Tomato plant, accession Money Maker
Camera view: vertical (180 deg); turntable rotation: 120 degrees
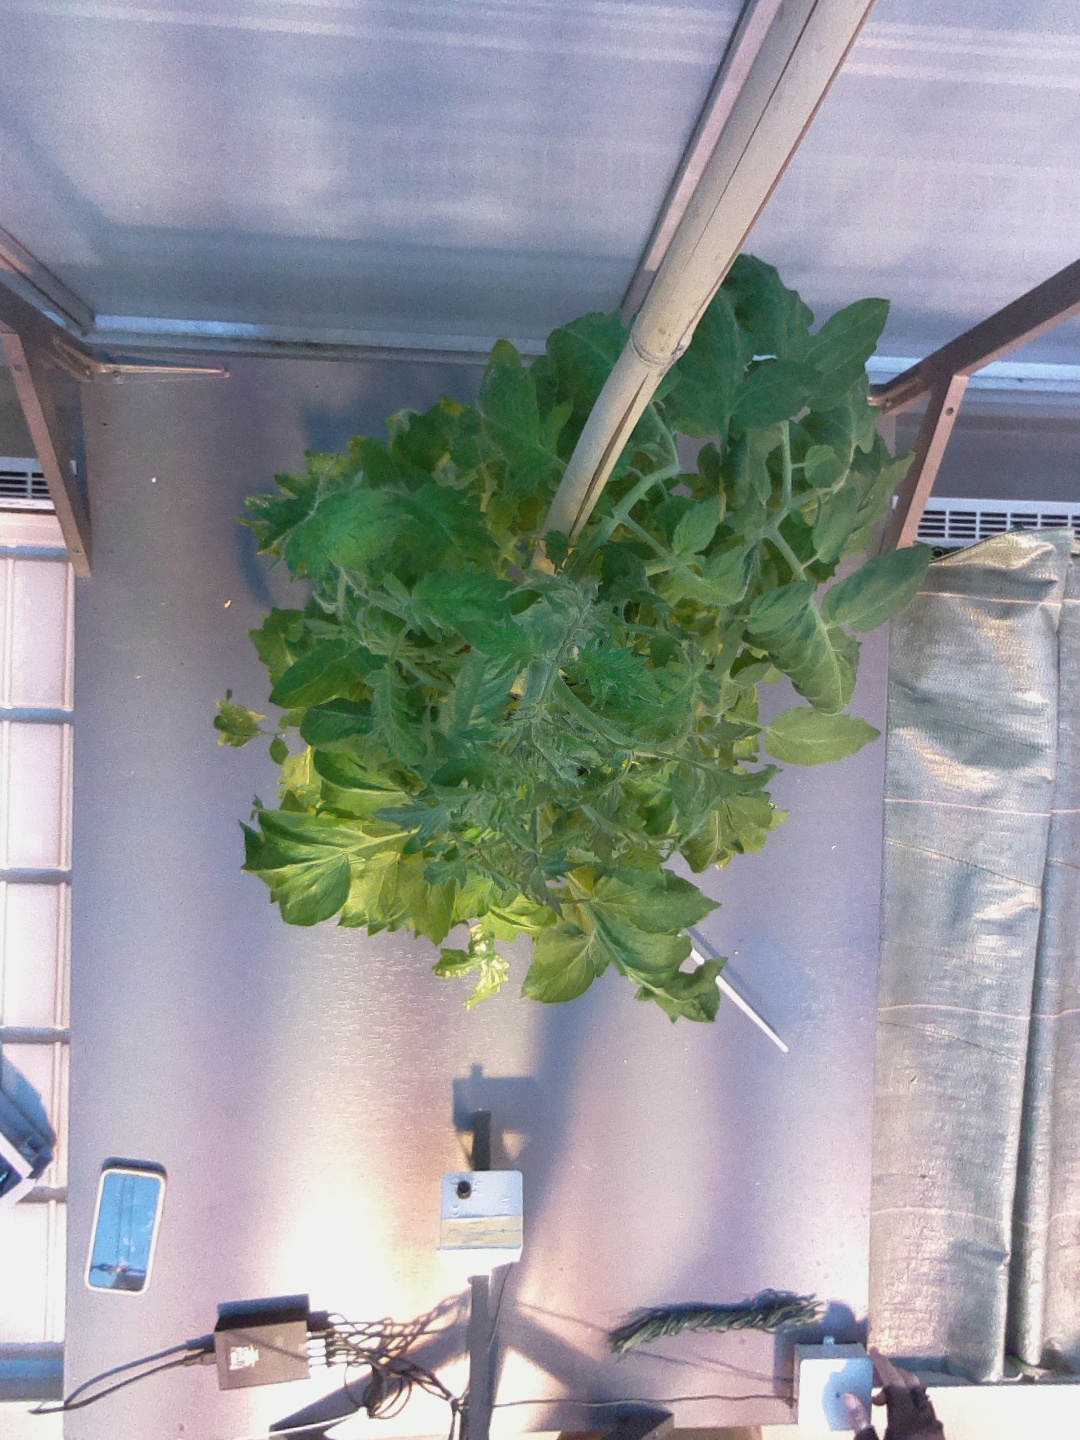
BBCH growth stage 66: Full flowering, 60%-70% of flowers open, more petals falling